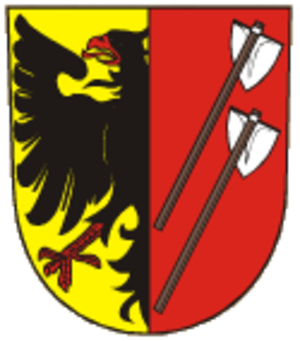
Horní Benešov est une ville du district de Bruntál, dans la région de Moravie-Silésie, en République tchèque. Sa population s'élevait à 2 235 habitants en 2018.